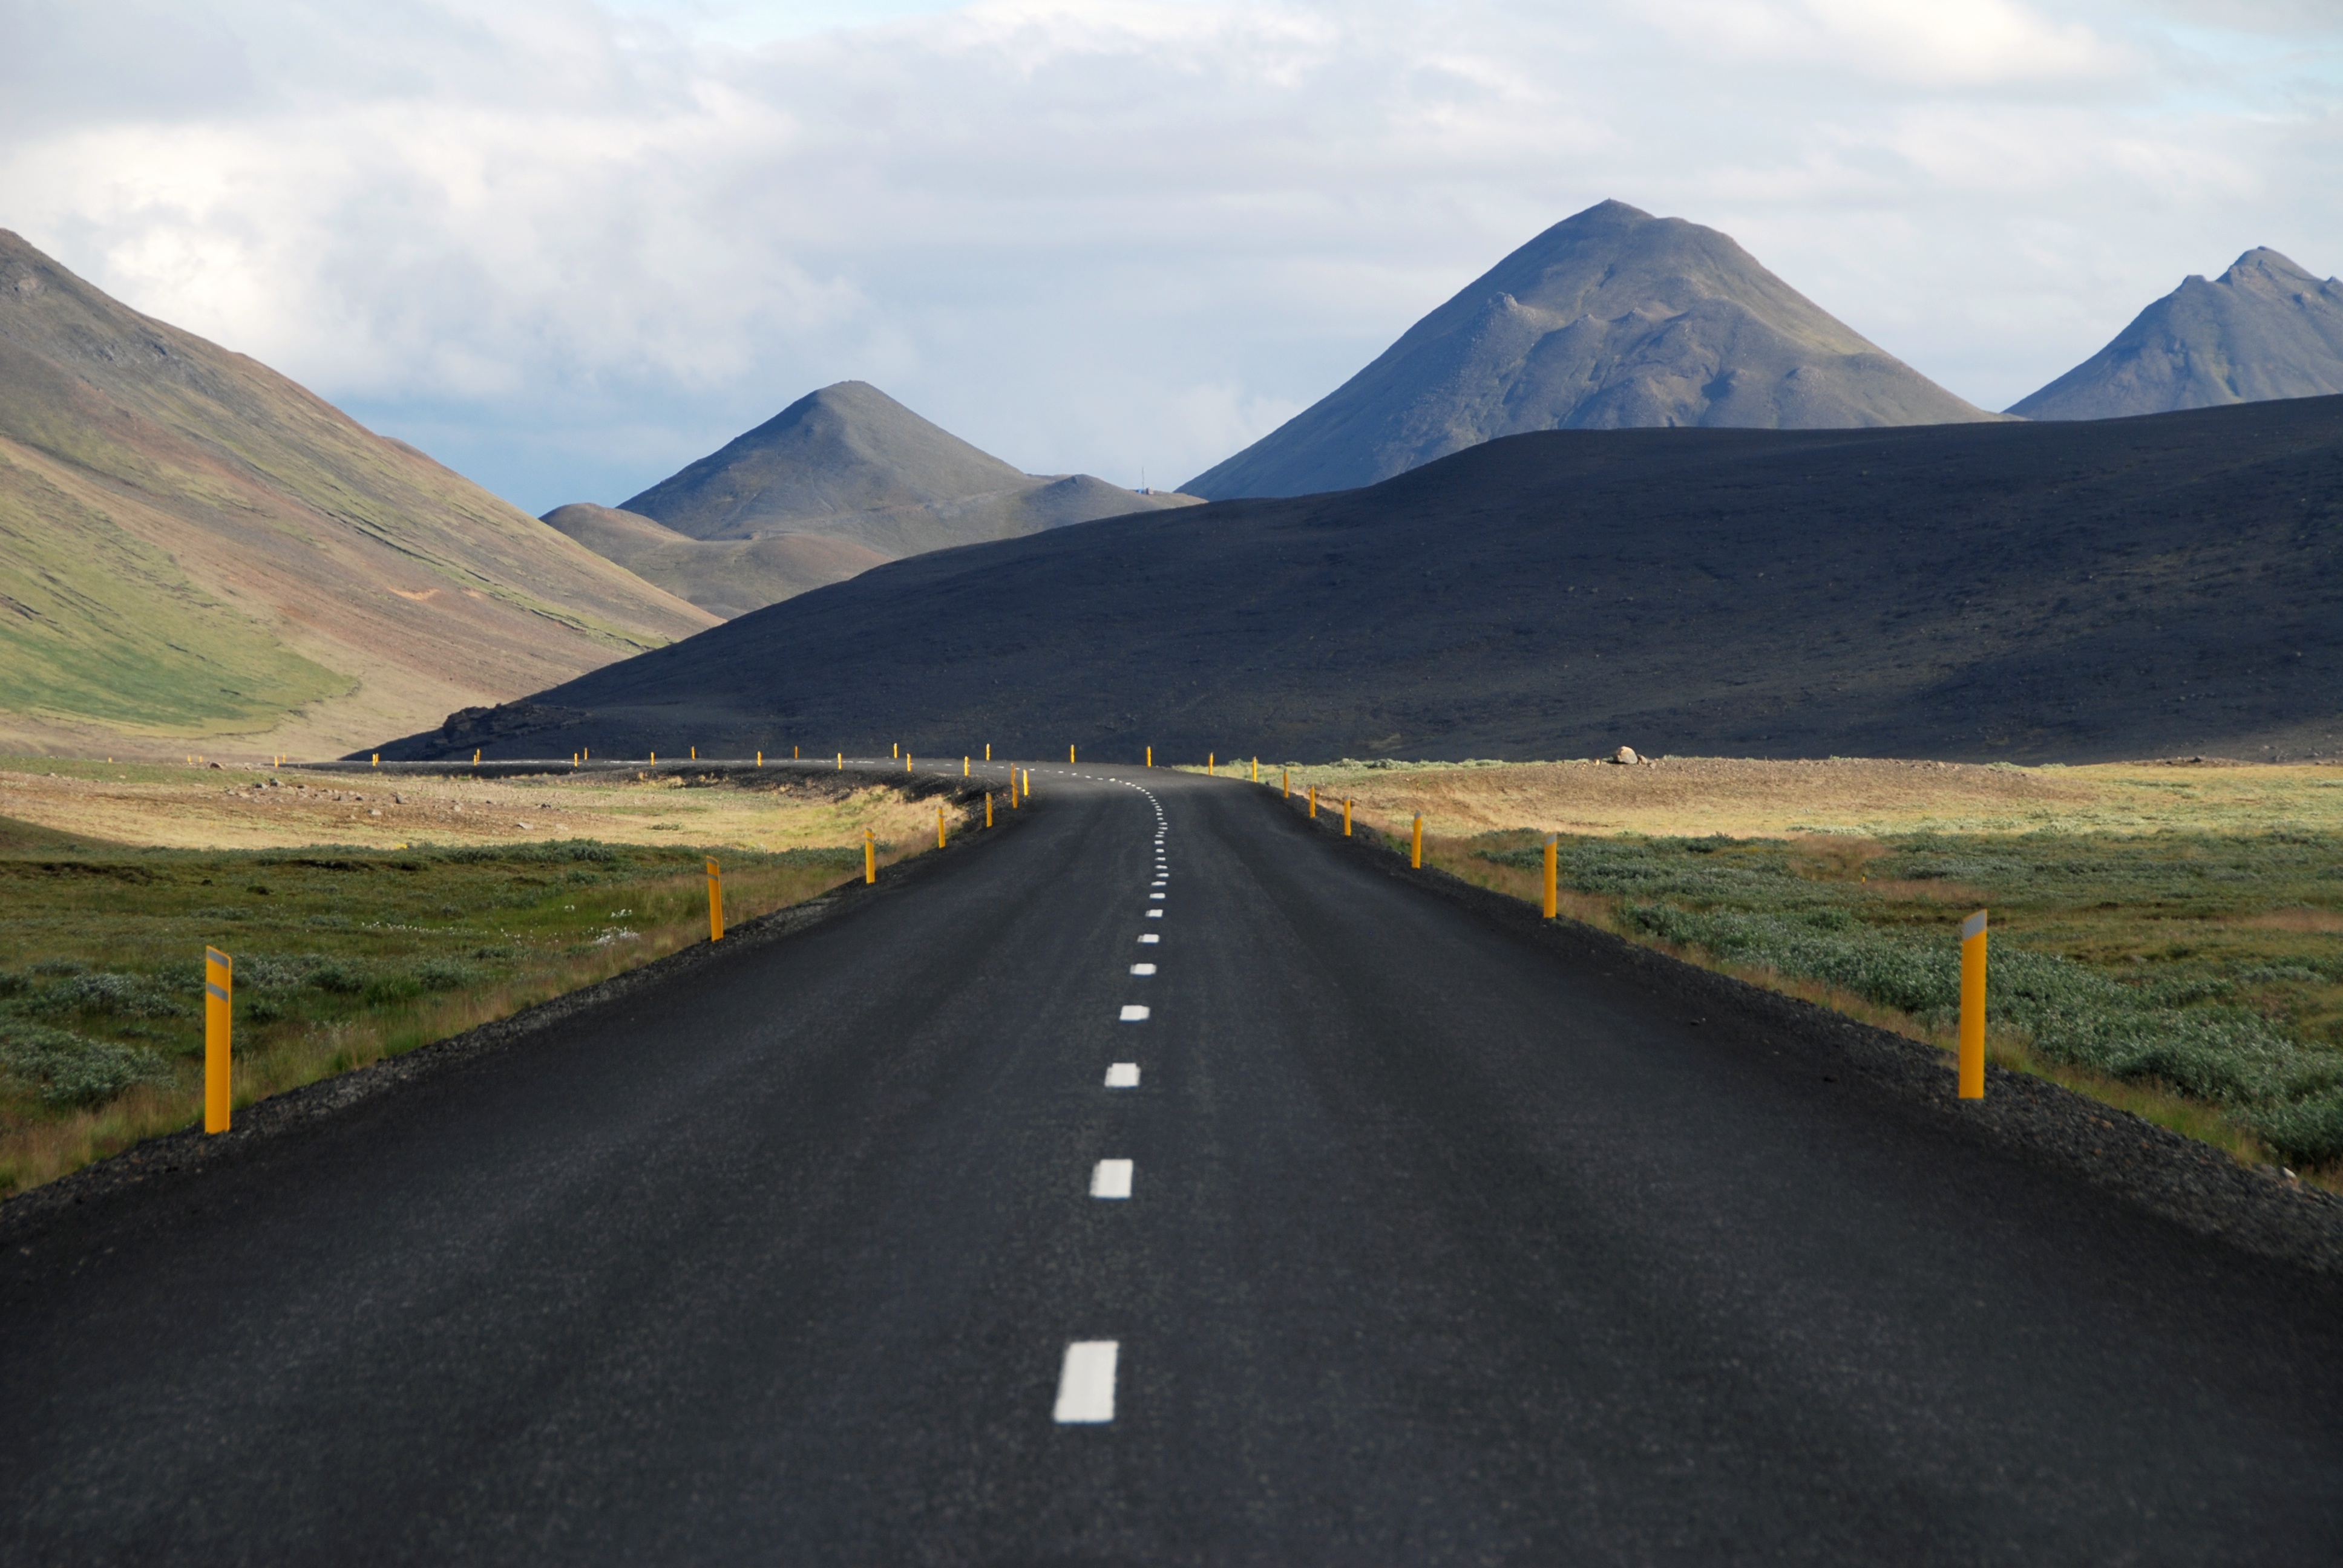
landscape, nature, path, horizon, mountain, road, street, hill, highway, mountain range, asphalt, curve, bend, roadtrip, highland, ridge, road trip, hills, mountains, infrastructure, plateau, way, fell, rural area, landform, mountain pass, geographical feature, atmospheric phenomenon, mountainous landforms